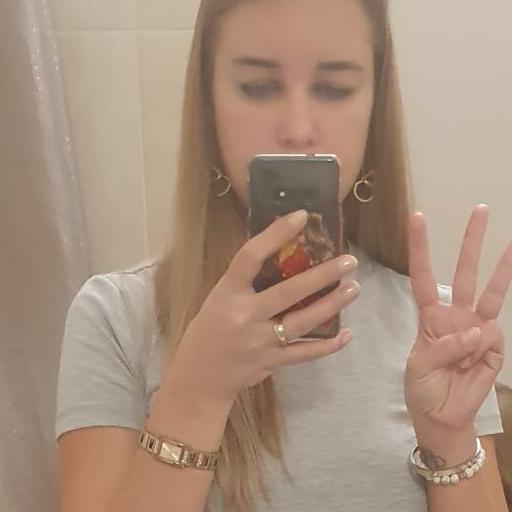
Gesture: no_gesture